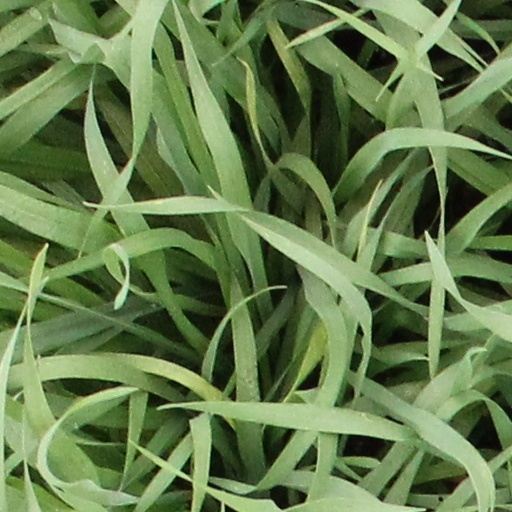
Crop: wheat